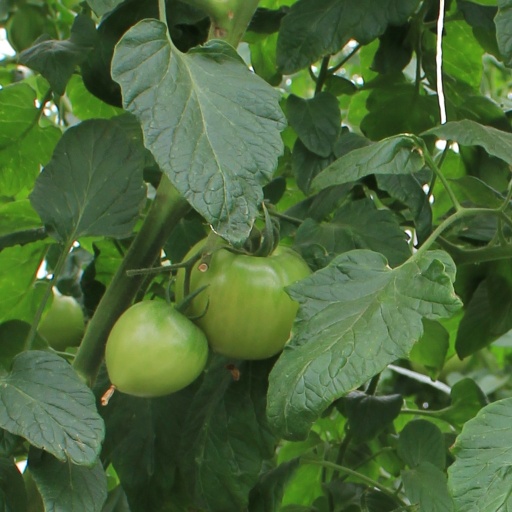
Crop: tomato